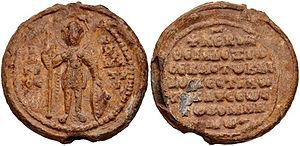
Alexis Iᵉʳ Comnène, né vers 1058 et mort le 15 août 1118, est un empereur byzantin du 4 avril 1081 au 15 août 1118. Il est le troisième fils du curopalate Jean Comnène et d'Anne Dalassène et le neveu de l'empereur Isaac Iᵉʳ.
La fonction de domestique des Scholes est une fonction militaire élevée dans l'Empire byzantin, du VIIIᵉ au début du XIVᵉ siècle. À l'origine simples commandants des Scholai, la plus élevée des tagmata d'élite, ces domestiques gagnent rapidement en importance : au milieu du IXᵉ siècle, ils deviennent les commandants en chef de l'armée byzantine, juste après l'empereur. La fonction est toutefois éclipsée au XIIᵉ siècle par celle de grand domestique, et, à la période des Paléologue, elle est réduite à une dignité de cour purement honoraire et de niveau intermédiaire.